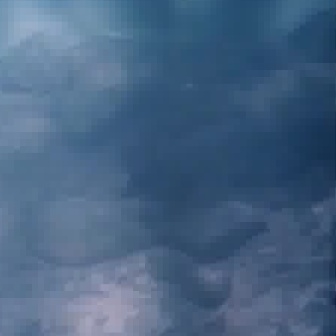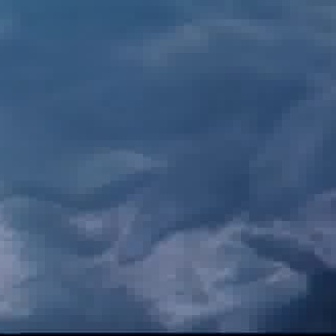
  Please identify the target specified by the bounding box [112,127,224,240] in the first image and locate it in the second image. Return the coordinates in [x_min,y_min,x_max,y_max] format.
Answer: [106,95,273,262]